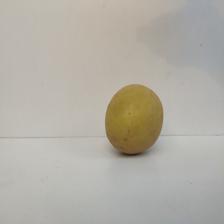
Size: Large